Bargello

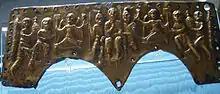

The Bargello, also known as the or ("Palace of the People"), is a former public building and police headquarters, later a prison, in Florence, Italy. Mostly built in the 13th century, since 1865 it has housed the , a national art museum.